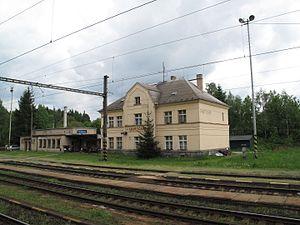
Chotýčany est une commune du district de České Budějovice, dans la région de Bohême-du-Sud, en Tchéquie. Sa population s'élevait à 244 habitants en 2020.